Anna Bader

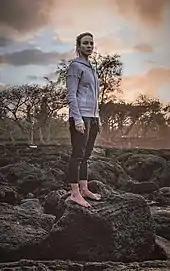
Bader in 2018

The 2013 World Aquatics Championships were held in Barcelona, Spain. She won the bronze medal at the 2013 World Aquatics Championships in Barcelona, Spain at the High diving event behind Cesilie Carlton and Ginger Huber. She scored 203.90 for an overall score.